Muslim uprisings in Kars and Sharur–Nakhichevan

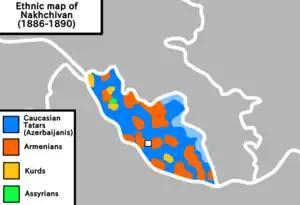
Ethnic map of Sharur–Nakhichevan

Encouraged by the uprisings near Yerevan, on 18 July 1919, Halil Sami Bey crossed the border from Doğubayazıt into Sharur to lead a local cavalry unit. The British command later received word that the Armenian authorities in Nakhichevan had become "powerless", as indicated by the inter-ethnic clashes that erupted over the following days. The city of Nakhchivan shortly thereafter became the center of an Armenian pogrom, thus the republic's administration over the region was shattered. On 21 July, Takinski reported to his government that Armenian governance had been ousted from Sharur. As the uprising spread throughout the Nakhichevan uezd, Armenians in Jugha (present-day Gülüstan) were forced to escape across the Aras river into Iran. Some 6,000 Armenians from Nakhichevan living in the Ararat Valley managed to escape to Daralayaz, the Nor Bayazet uezd, and the Zangezur uezd (present-day Vayots Dzor, Gegharkunik, and Syunik provinces, respectively). As a result of the uprising, Halil Sami Bey was responsible for the destruction of 45 Armenian villages and the massacre of 10,000 of their inhabitants in Sharur–Nakhichevan, including the destruction of the large Armenian-populated town of Verin Agulis (present-day Yuxarı Əylis) and its 1,400 inhabitants. Later in the year, Azerbaijani general Samed bey Mehmandarov complained to his government about the presence of Iranian agents trying to entice Muslim refugees in Sharur–Nakhichevan to seek refuge in Iran.